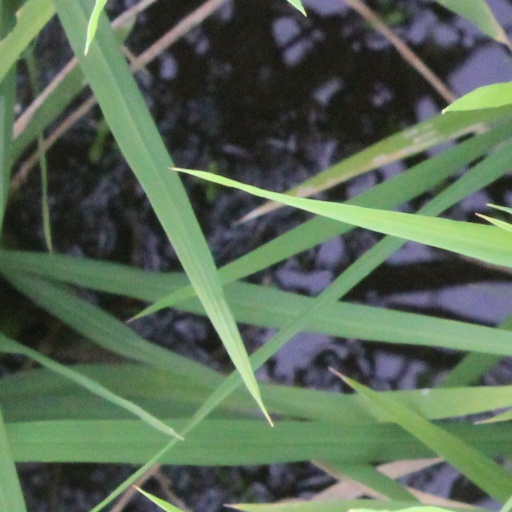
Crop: rice